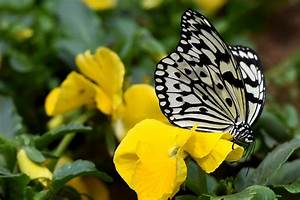
Label: farfalla